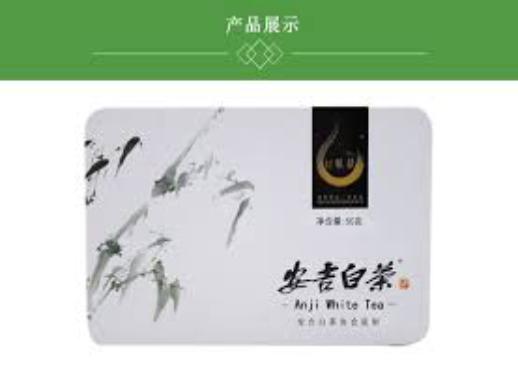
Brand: AN JI WHITE TEA
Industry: Food